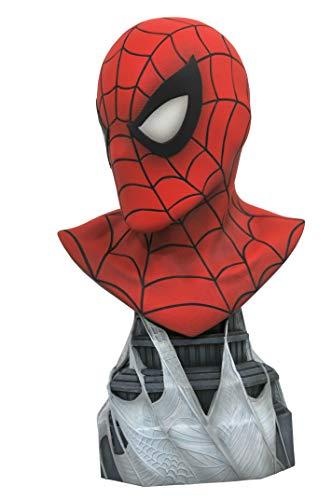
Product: DIAMOND SELECT TOYS Legends in 3-Dimensions: Marvel Spider-Man 1: 2 Scale Bust
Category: Toys & Games | Collectible Toys | Statues, Bobbleheads & Busts | Statues
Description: Limited to only 1000 pieces.
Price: $97.92
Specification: ProductDimensions:6x5x10inches|ItemWeight:4.11pounds|ShippingWeight:4.11pounds(Viewshippingratesandpolicies)|ASIN:B07QQ3Q1VR|Itemmodelnumber:APR192532|Manufacturerrecommendedage:15yearsandup